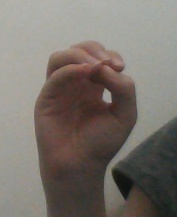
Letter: ha